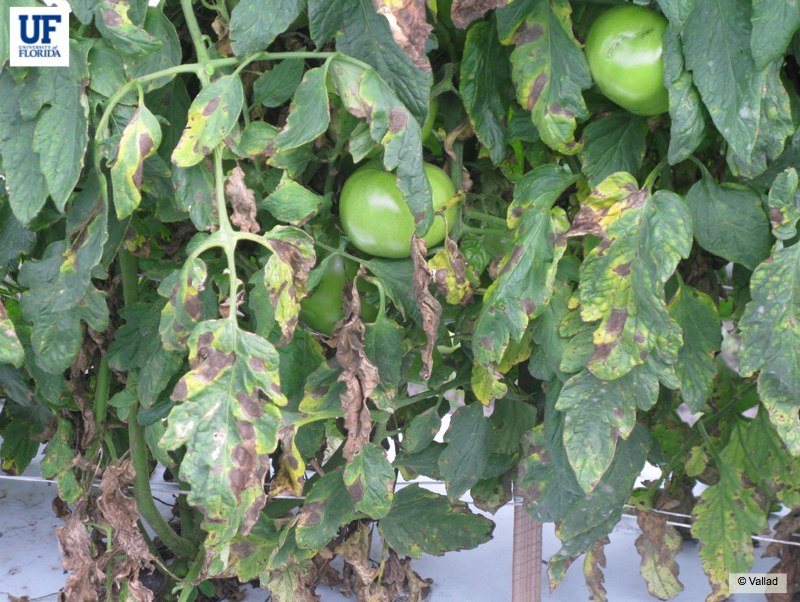
Labels: Tomato Early blight leaf, Tomato Early blight leaf, Tomato Early blight leaf, Tomato Early blight leaf, Tomato Early blight leaf, Tomato Early blight leaf, Tomato Early blight leaf, Tomato Early blight leaf, Tomato Early blight leaf, Tomato Early blight leaf, Tomato Early blight leaf